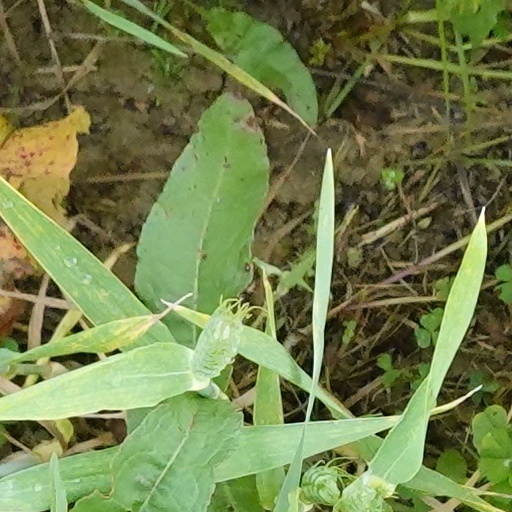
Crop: wheat